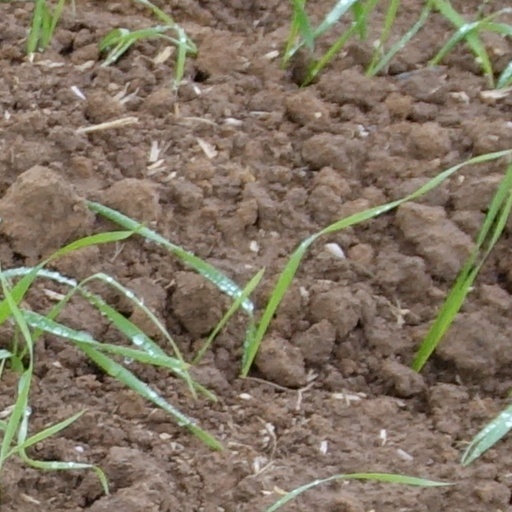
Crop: wheat